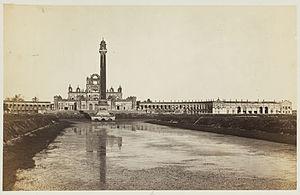
La Martinière College est un établissement d'enseignement situé à Lucknow, la capitale de l'État indien d'Uttar Pradesh. Il se compose de deux écoles réparties sur différents campus pour les garçons et les filles. L'école pour garçons a été fondée en 1845 et celle pour filles en 1869. L'école pour garçons est la seule école au monde à avoir reçu les honneurs royaux de bataille pour son rôle dans la défense de Lucknow pendant la révolte des cipayes de 1857.